Answer in natural language. Is walnut tv stand (marked A) behind green cylindrical bin (marked B)? Choose between the following options: yes or no
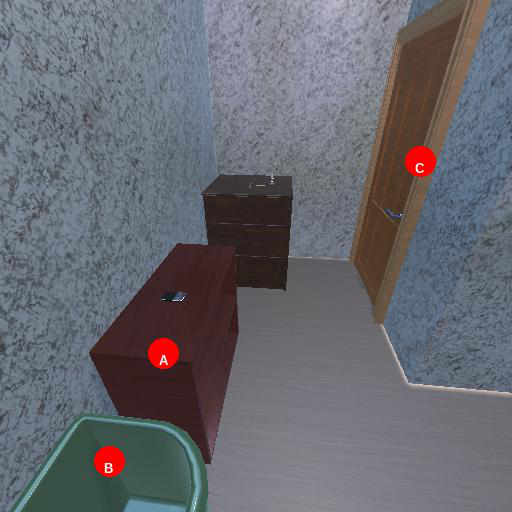
<answer>yes</answer>